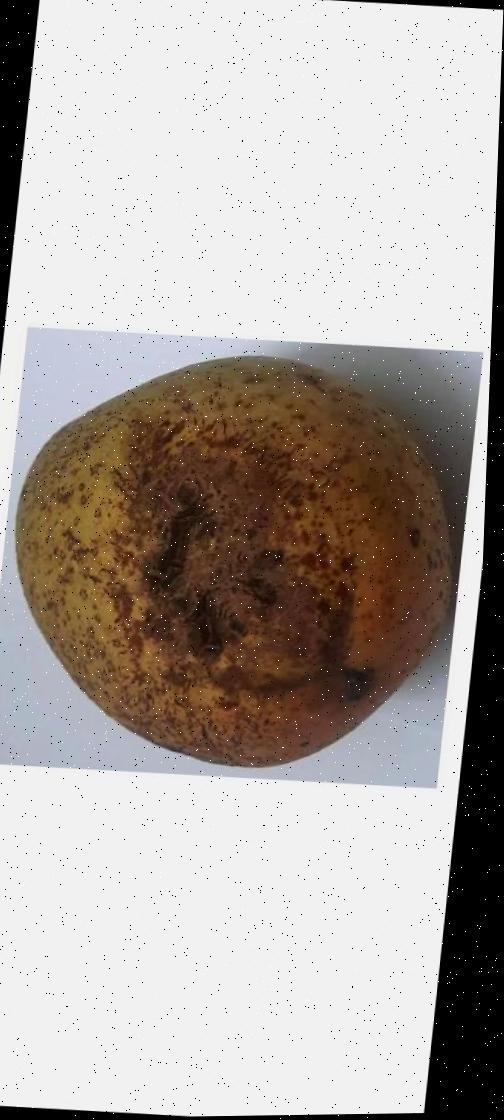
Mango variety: Ashshina Classic